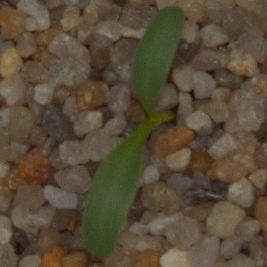
Label: sugar_beet